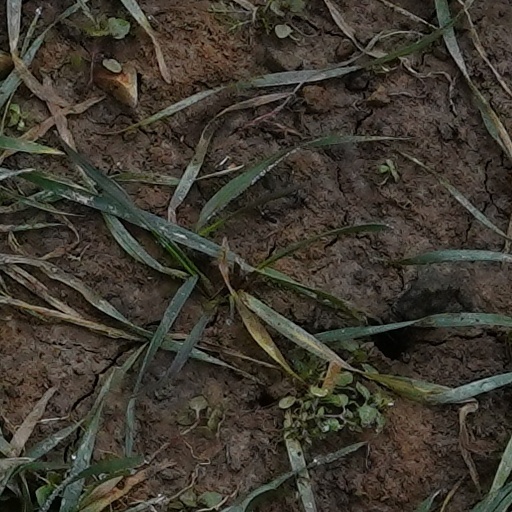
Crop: wheat